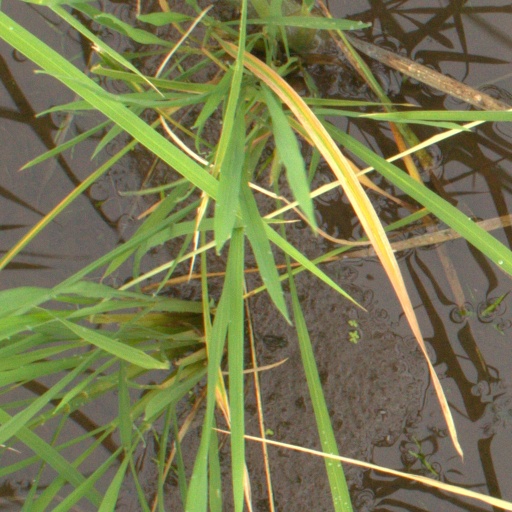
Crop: rice